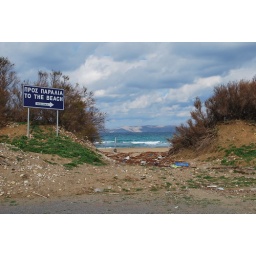
Welcome sign to Karteros beach near Heraklion, Crete. It gets better in Summer!